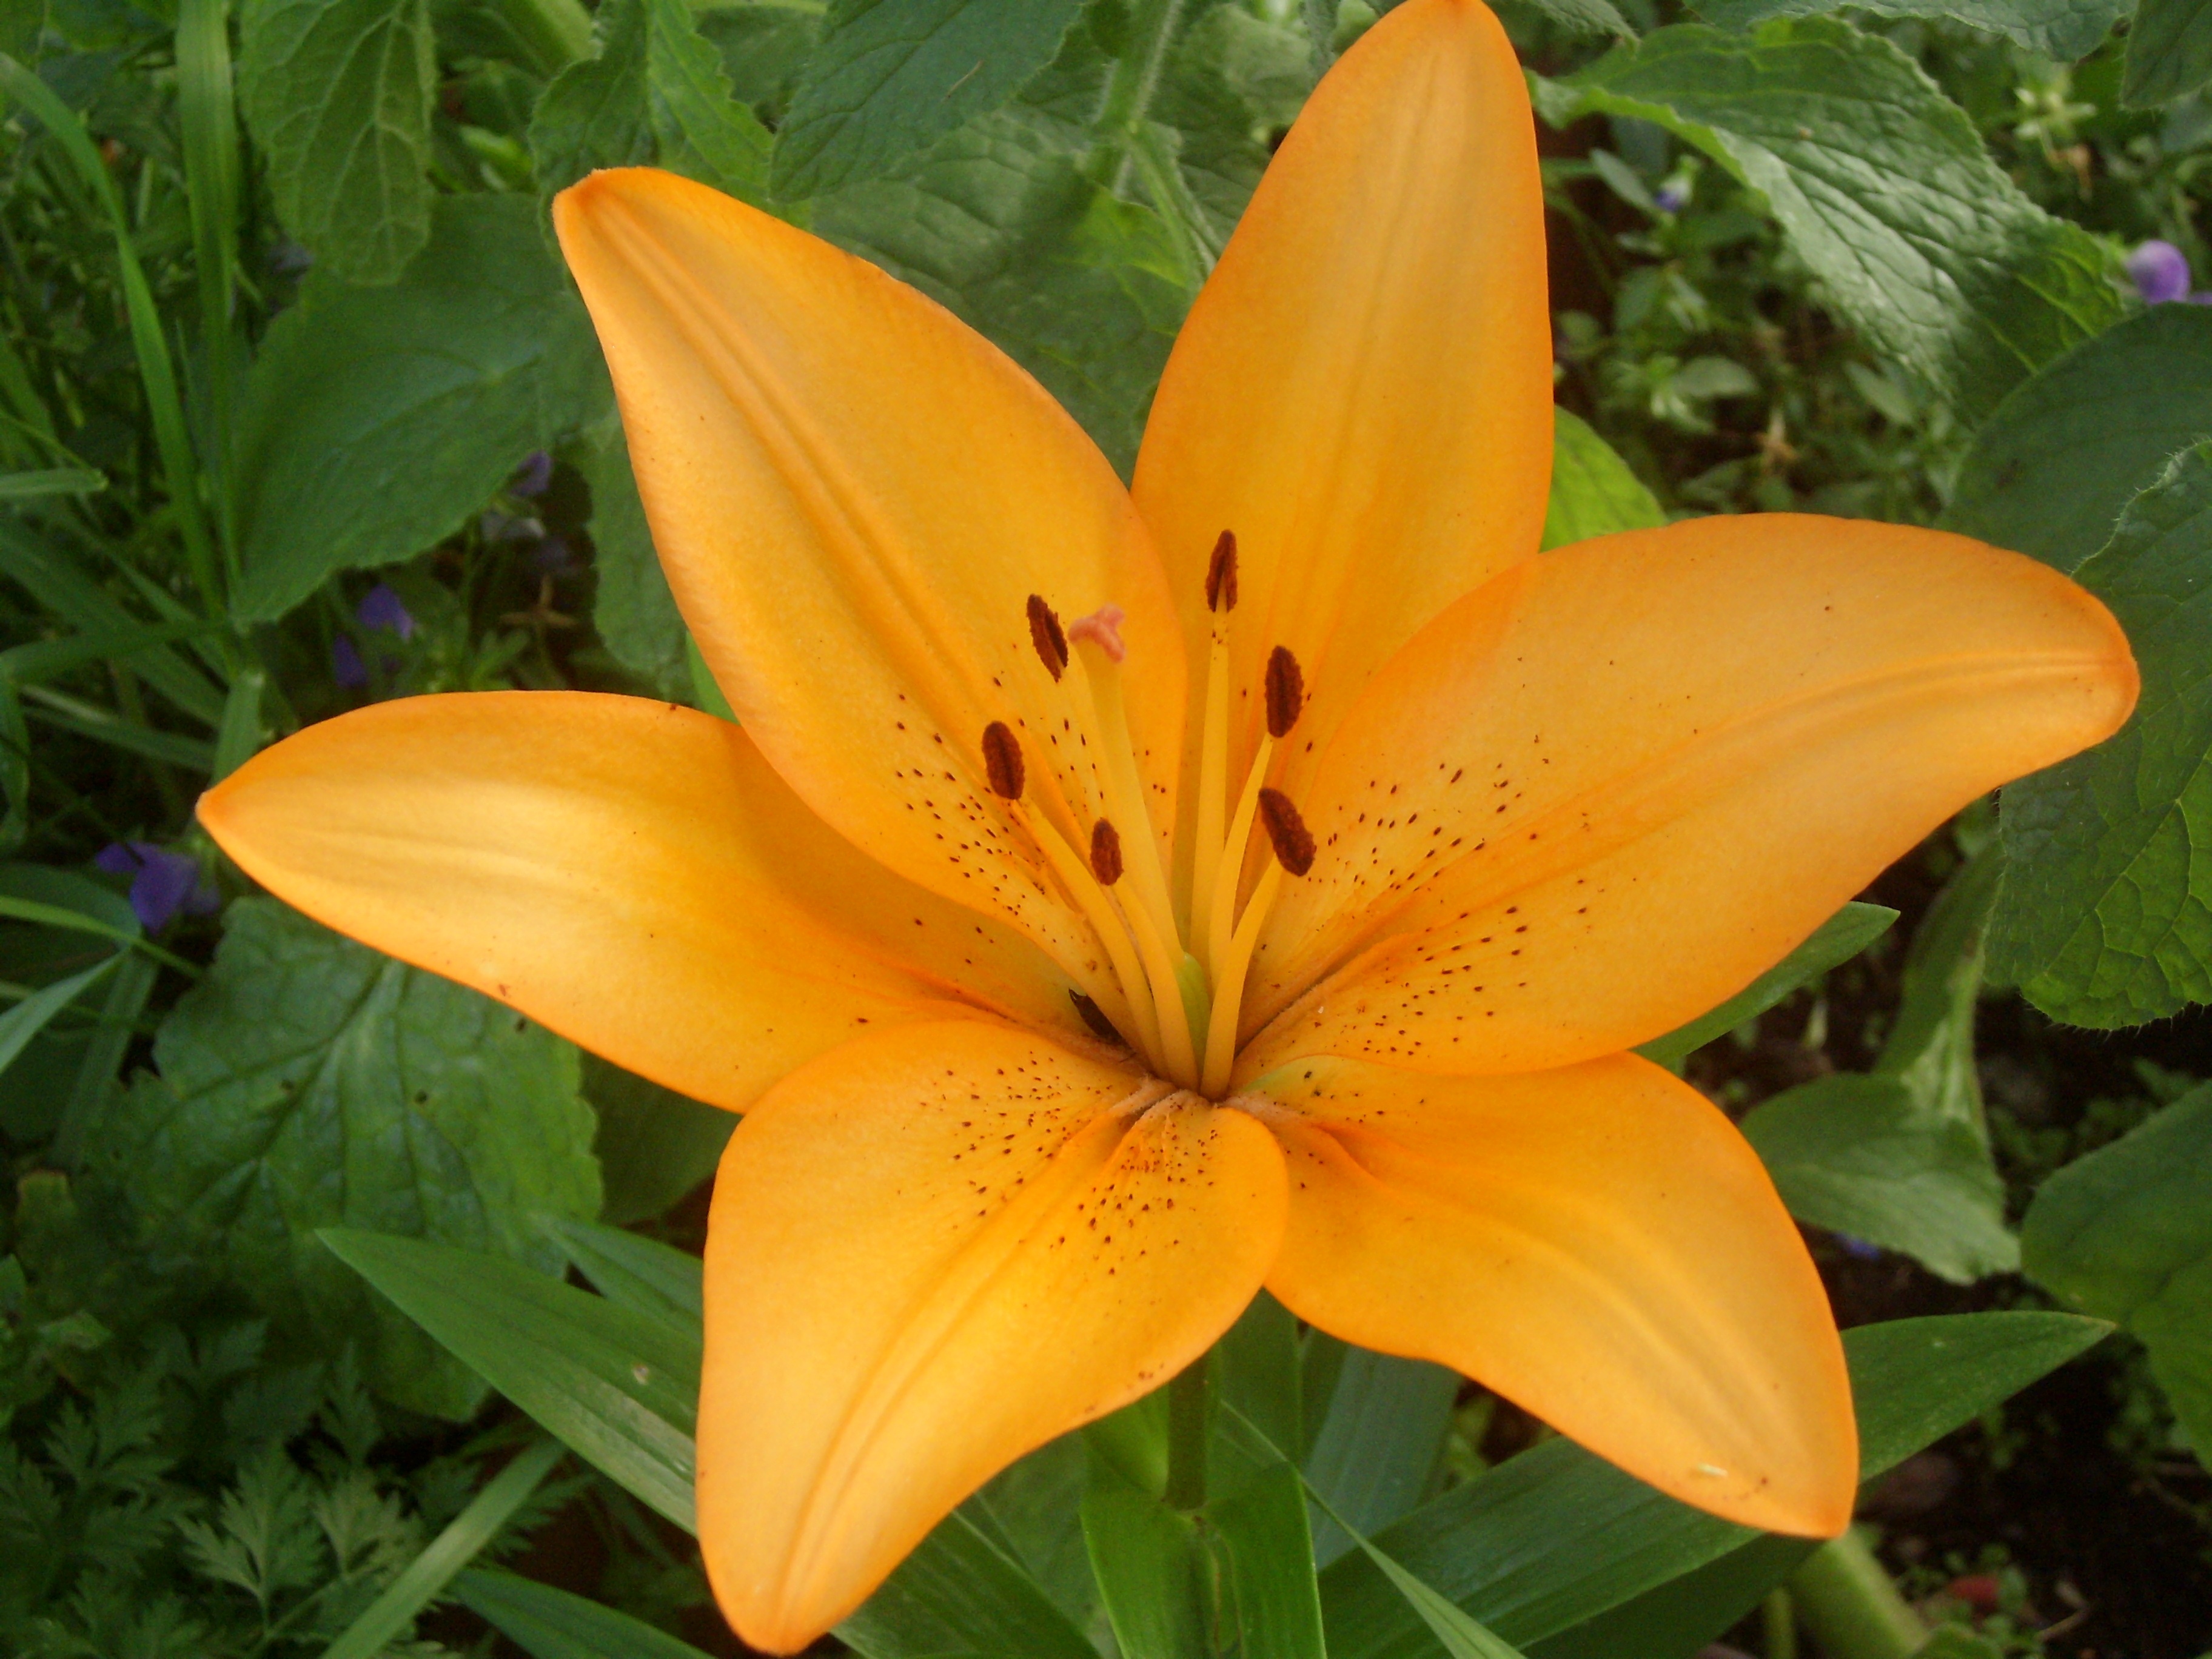
plant, flower, petal, botany, yellow, garden, flora, lily, lily blossom, daylily, tyrol, flowering plant, summer flower, lily family, orange lily, land plant